Bobby Jindal 2016 presidential campaign

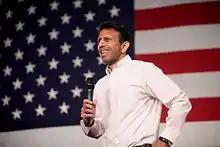
Jindal speaking at an event hosted by the Iowa Republican Party in October 2015.

Three weeks into his campaign, Jindal had visited Iowa four times. Jindal stated that he viewed directly hearing from voters as the "only way to connect" with them. By October, Jindal had held 96 events in the state in just 55 days.